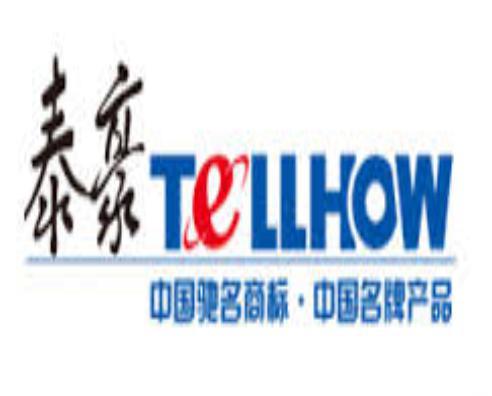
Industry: Others